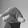
ASL letter: Q